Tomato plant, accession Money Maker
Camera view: horizontal (90 deg, fisheye); turntable rotation: 0 degrees
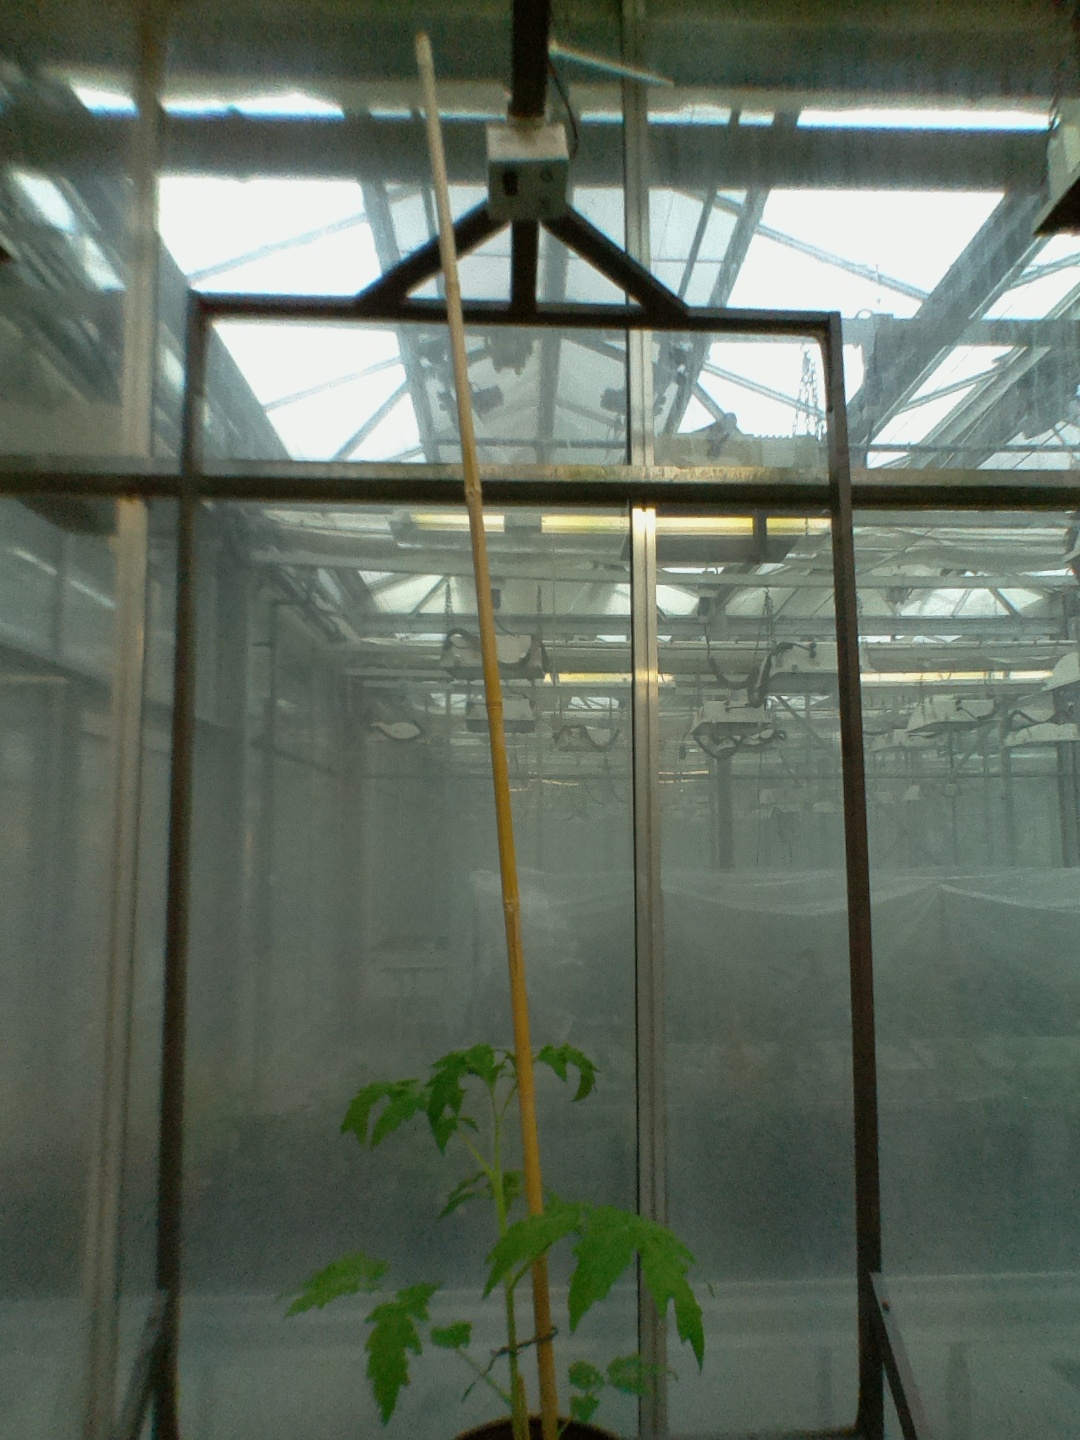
BBCH growth stage 13: 6 of true leaves visible